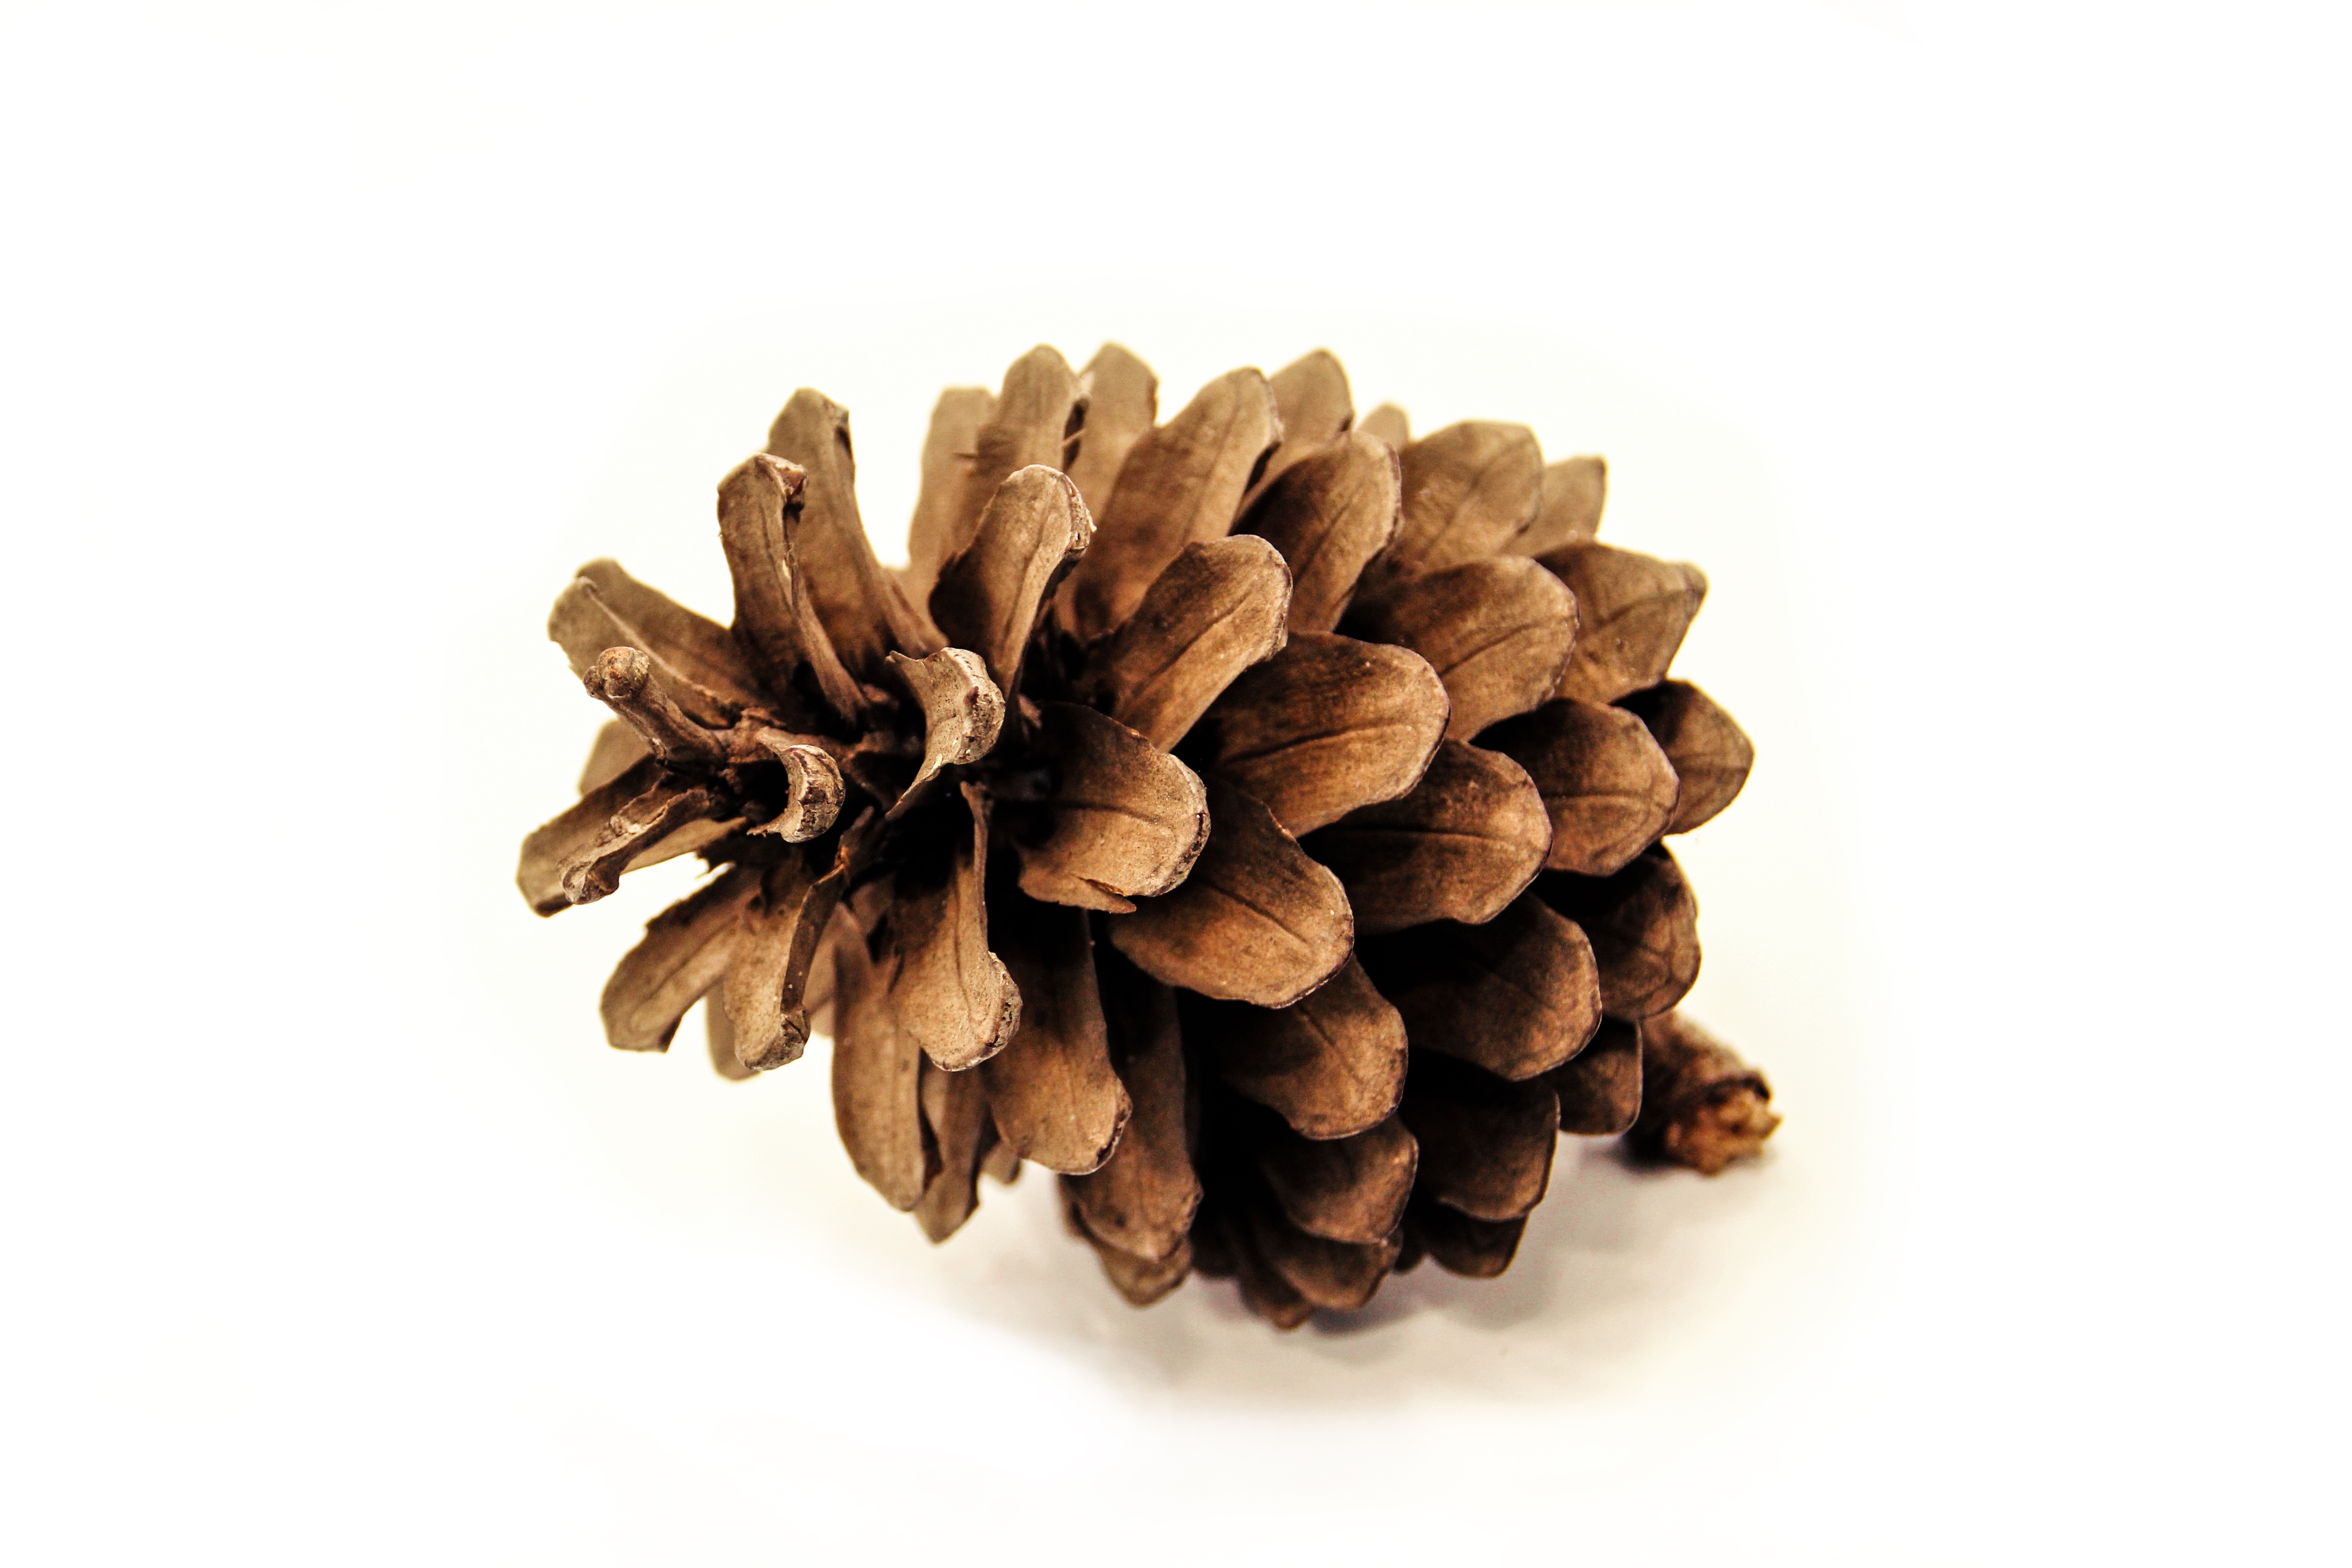
tree, nature, branch, plant, wood, white, food, produce, bread, picture, image, flavor, white background, free image, woody plant, land plant, conifer cone